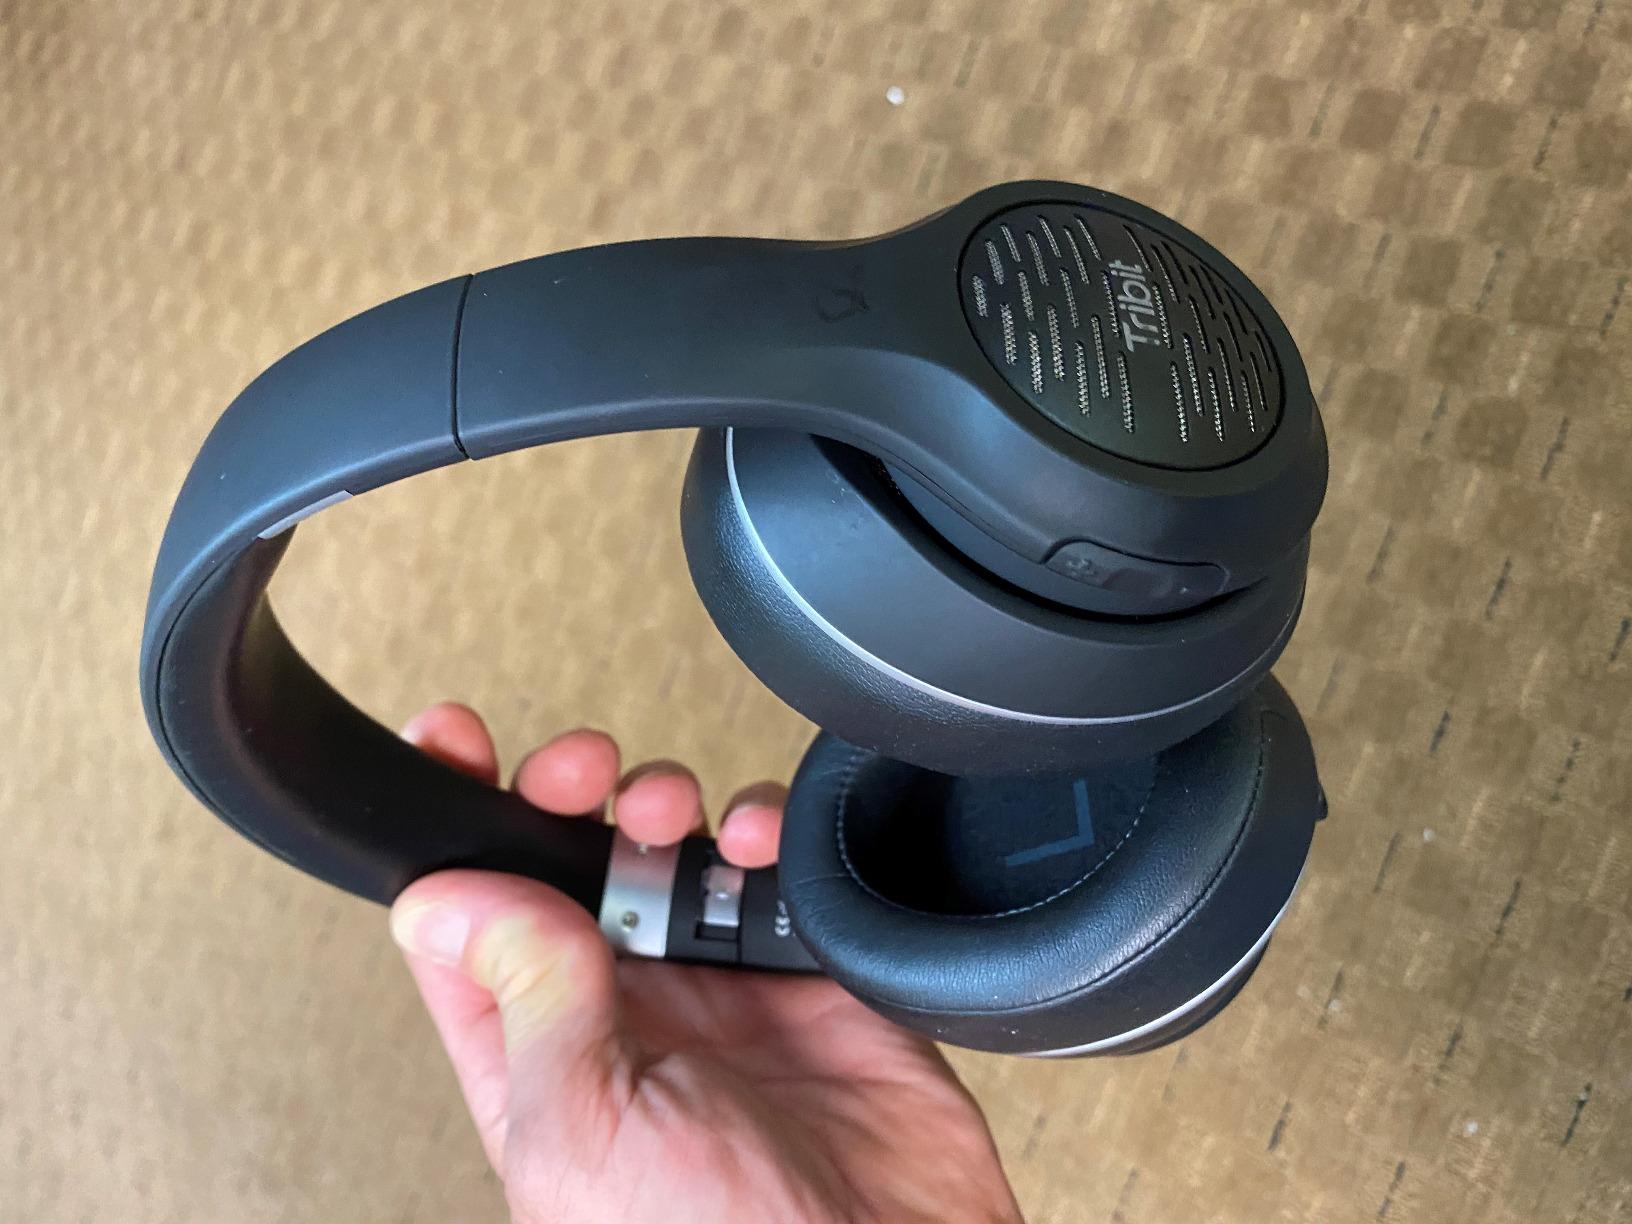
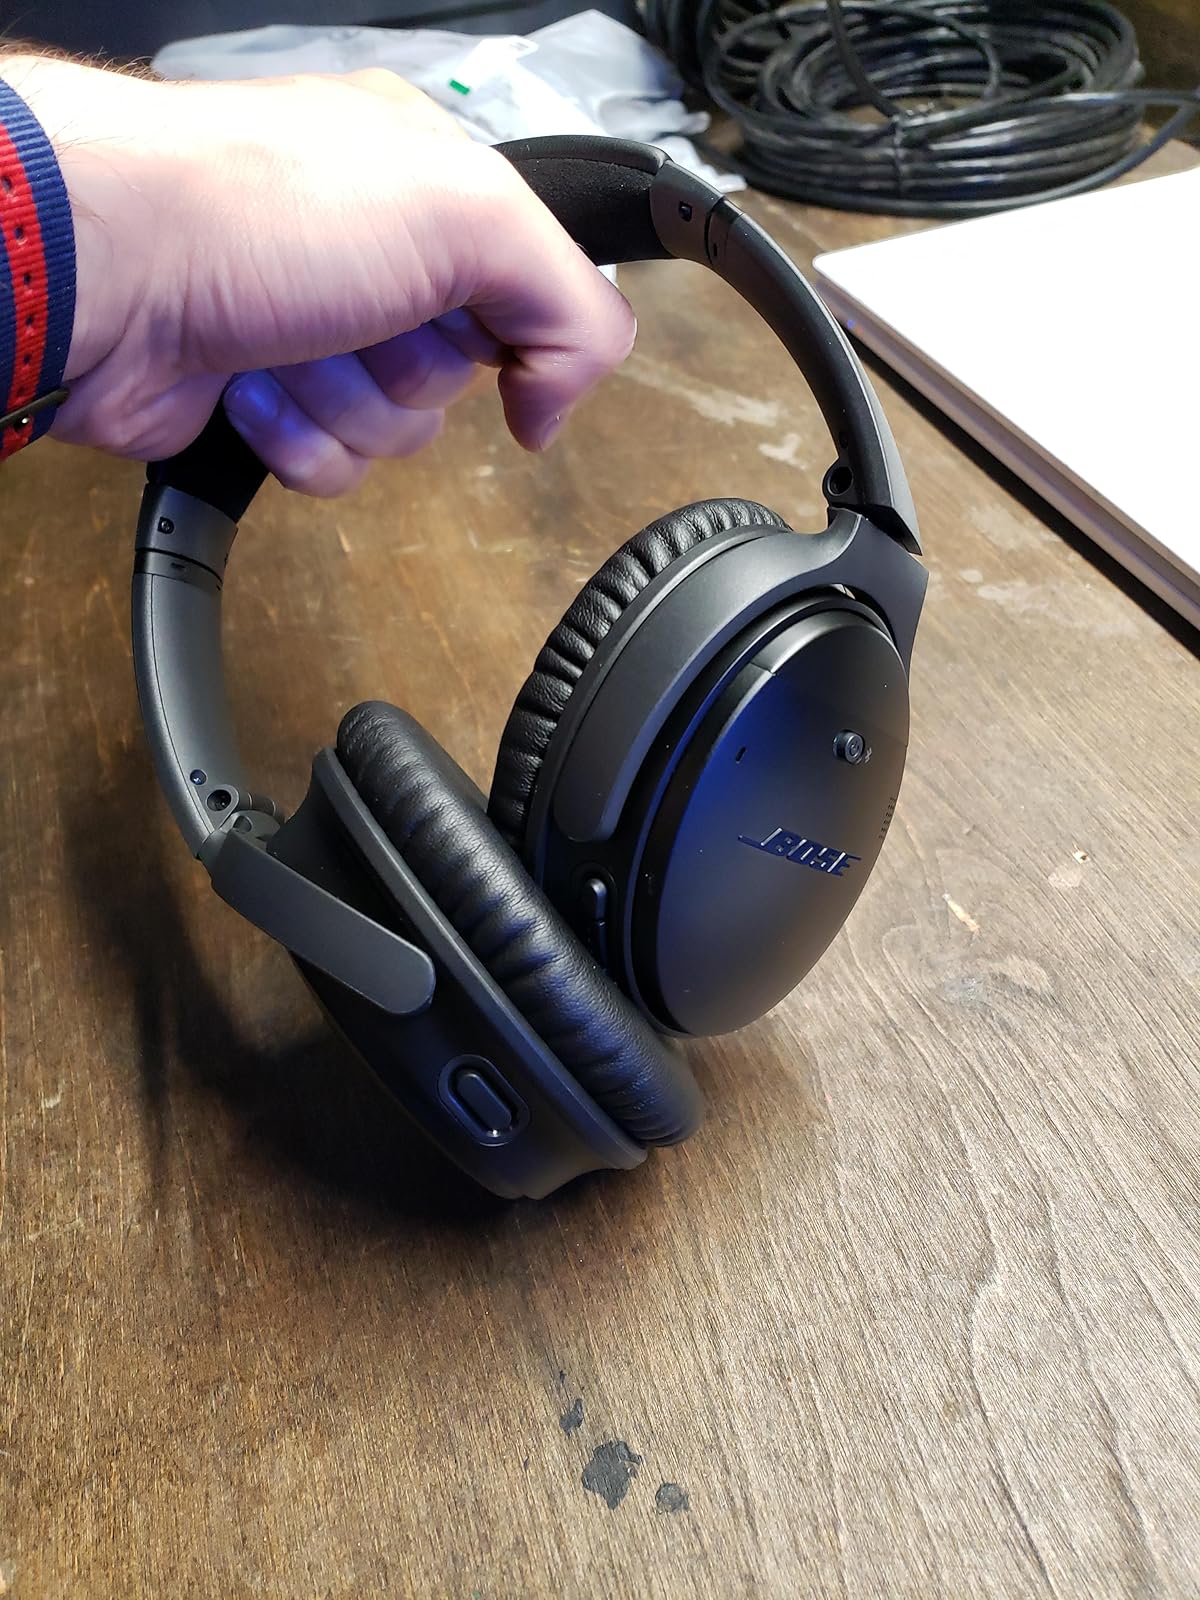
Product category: headphones
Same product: no